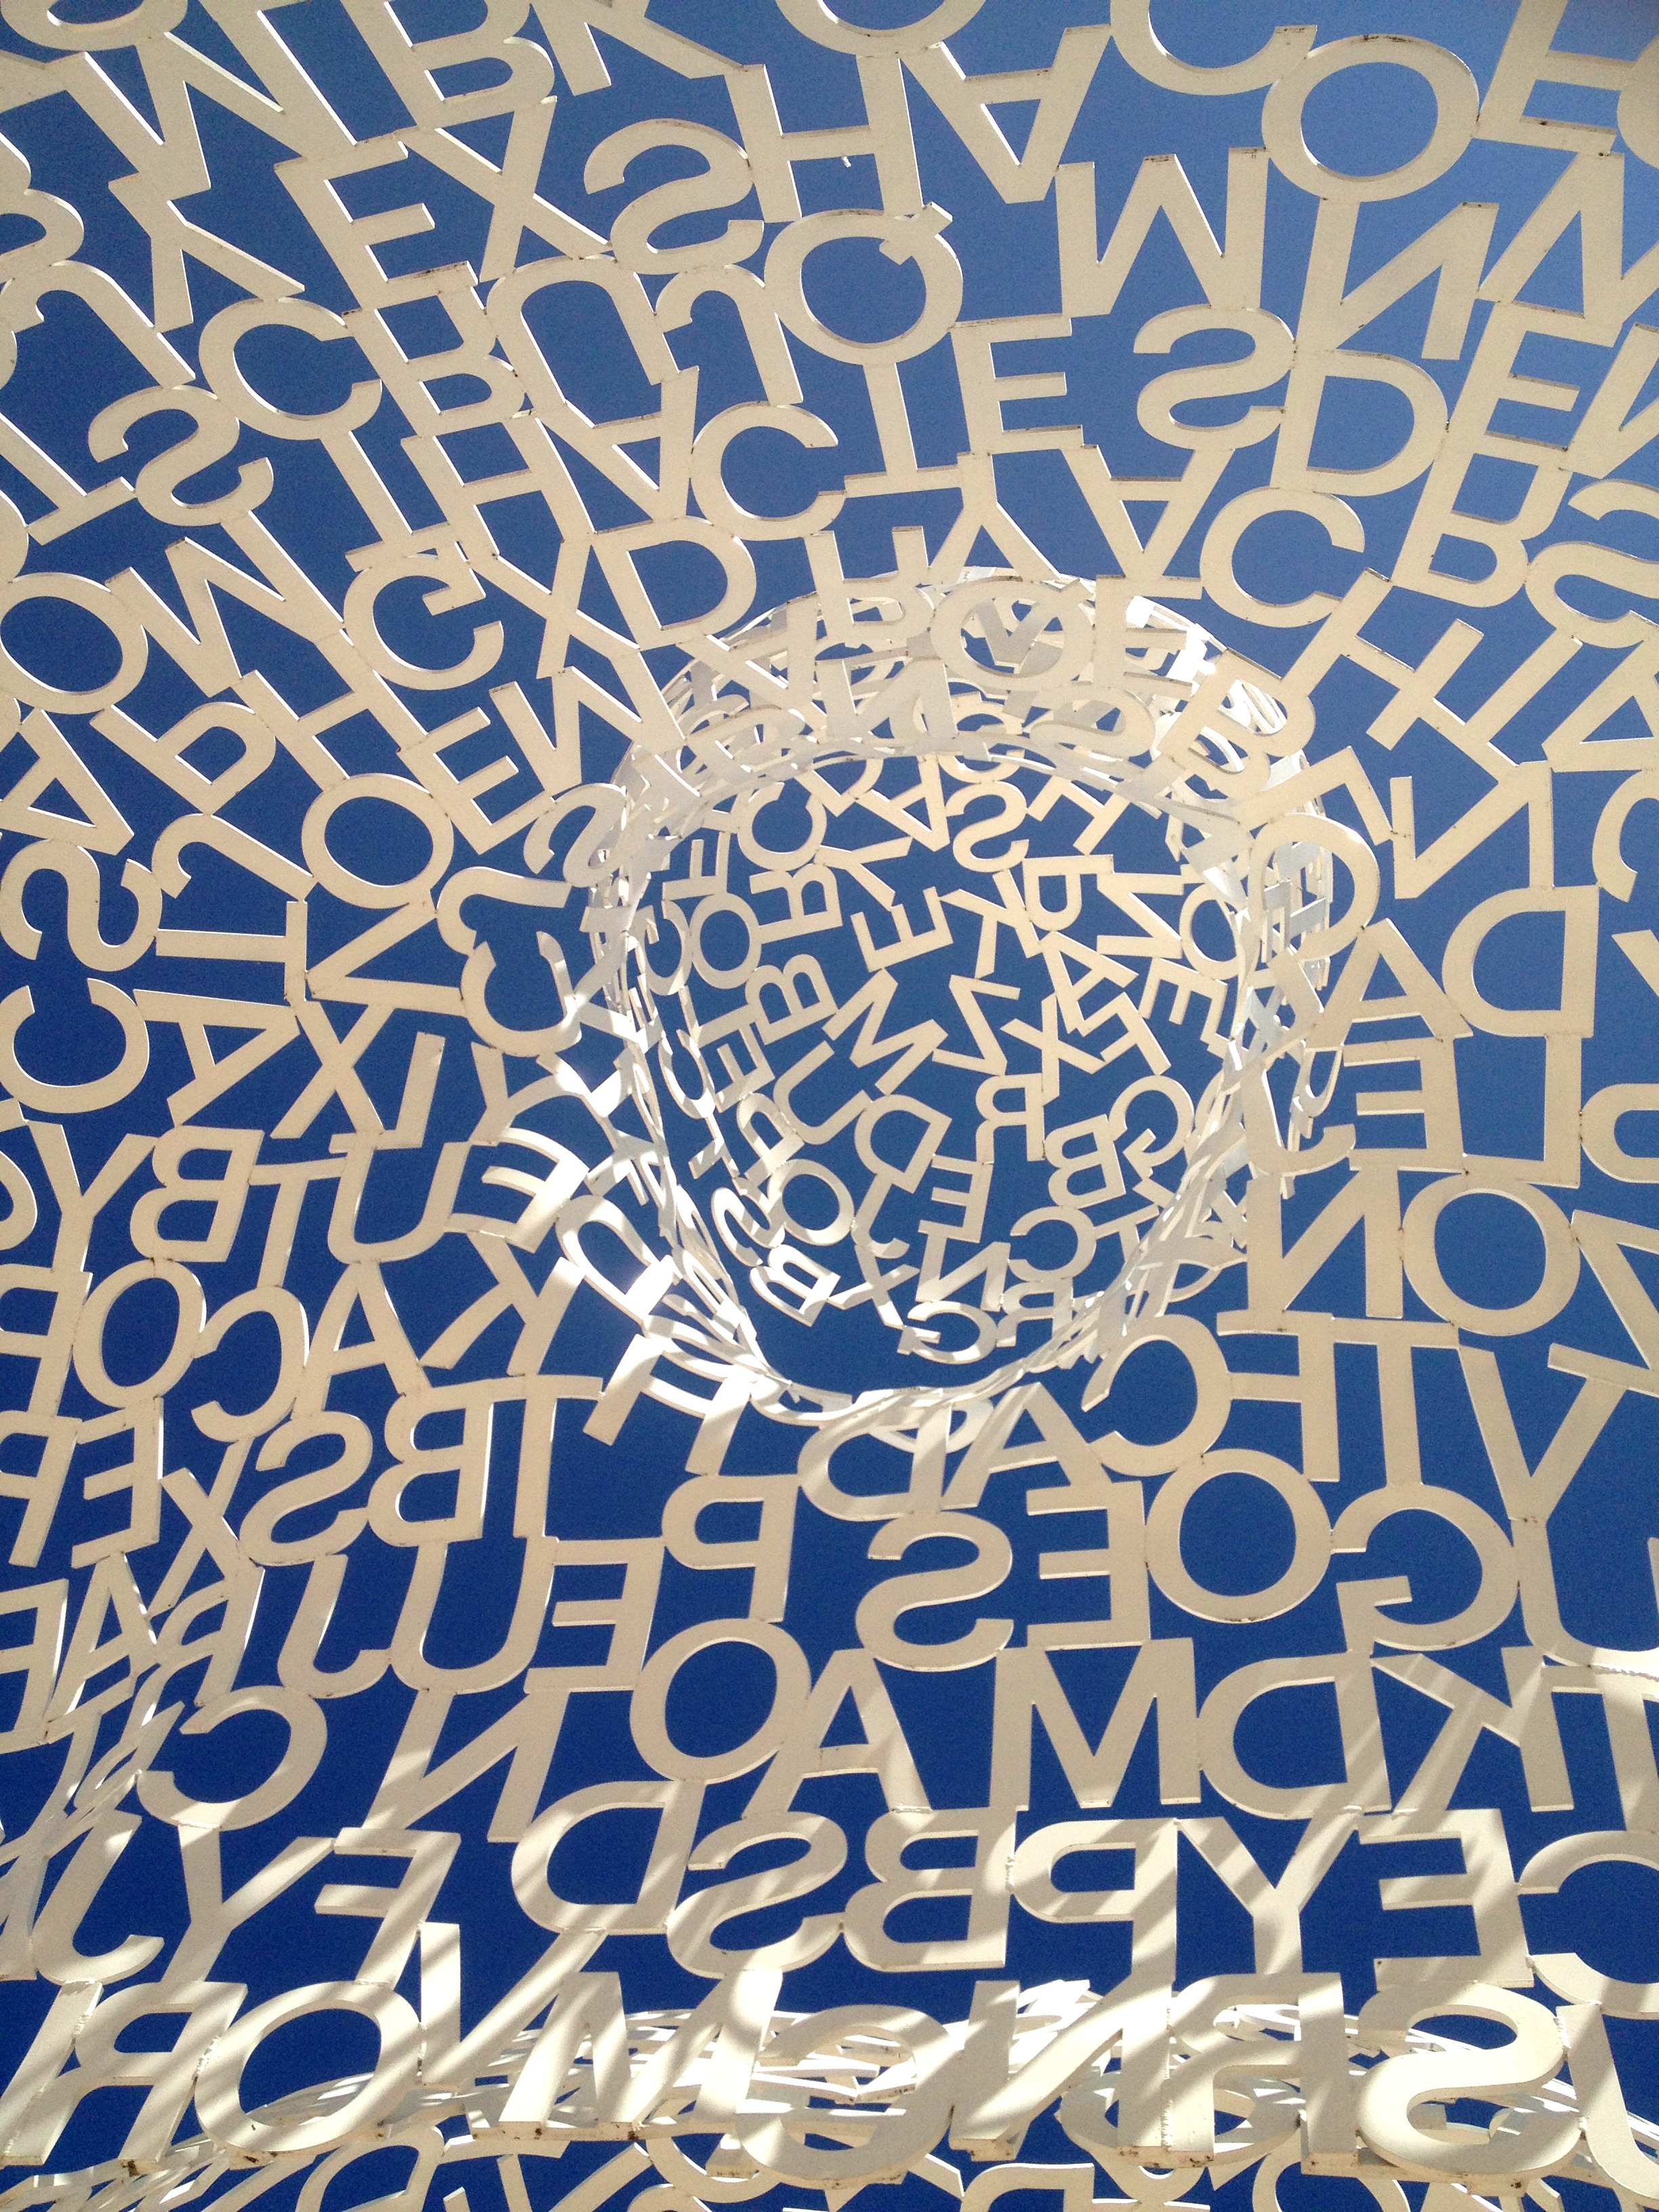
architecture, monument, thinking, pattern, line, museum, geometry, modern, material, circle, modern architecture, font, sculpture, art, spain, expo, illustration, design, humanity, symmetry, calligraphy, exhibition, abstraction, creation, lyrics, saragossa, contemporary art, open air, vanguard